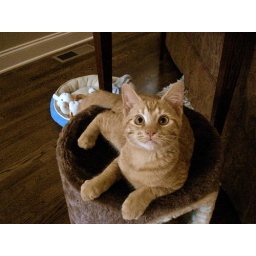
cute little marmalade kitty my sister and her husband cat-sat for over the weekend.